Boothi Vikramakesari

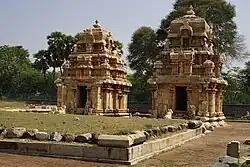

Another inscription from the period of Pallava King Ko-vijaya-Nandivikramavarman from Kilur, Tirukovilur taluk, South Arcot district. The script and language of the inscription is in Tamil and paleographically the inscription can be dated to the 9th century,